Kahaluʻu Taro Loʻi

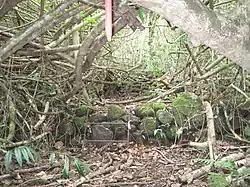
Terrace walls overgrown by hau trees

The Kahaluu Taro Loi Historic District, also known as the Āhuimanu Taro Complex, in Kahaluu on the windward side of Oʻahu, is the most complex and largest intact system of terraces for growing wetland taro on Oʻahu. It contains at least 18 "loi" (pondfield) terraces once watered by Āhuimanu Stream and associated "auwai" (irrigation ditches) over about that start from headwaters just below the cliffs of the Koolau Range. It was added to the National Register of Historic Places in 1973, after windward residents raised concerns about development plans in the area. The Kahaluu Fish Pond was also added to the National Register at that time.